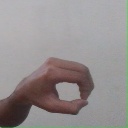
अक्षर: औ